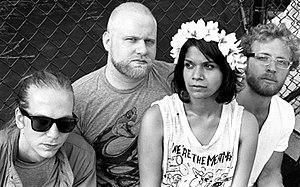
Shilpa Ray est une musicienne et interprète américano-indienne originaire de l'État du New Jersey.